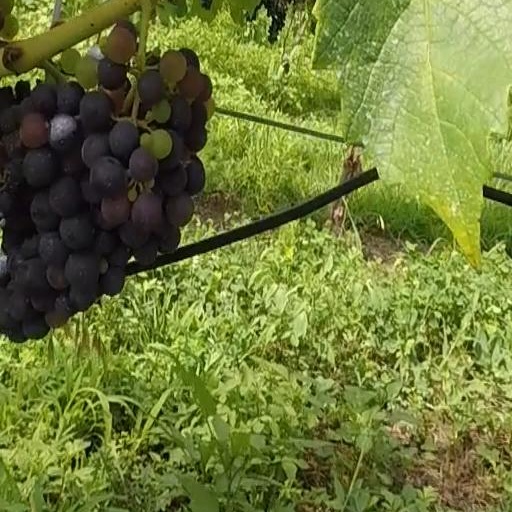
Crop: grape